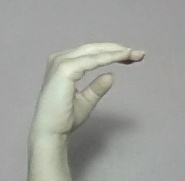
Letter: jeem